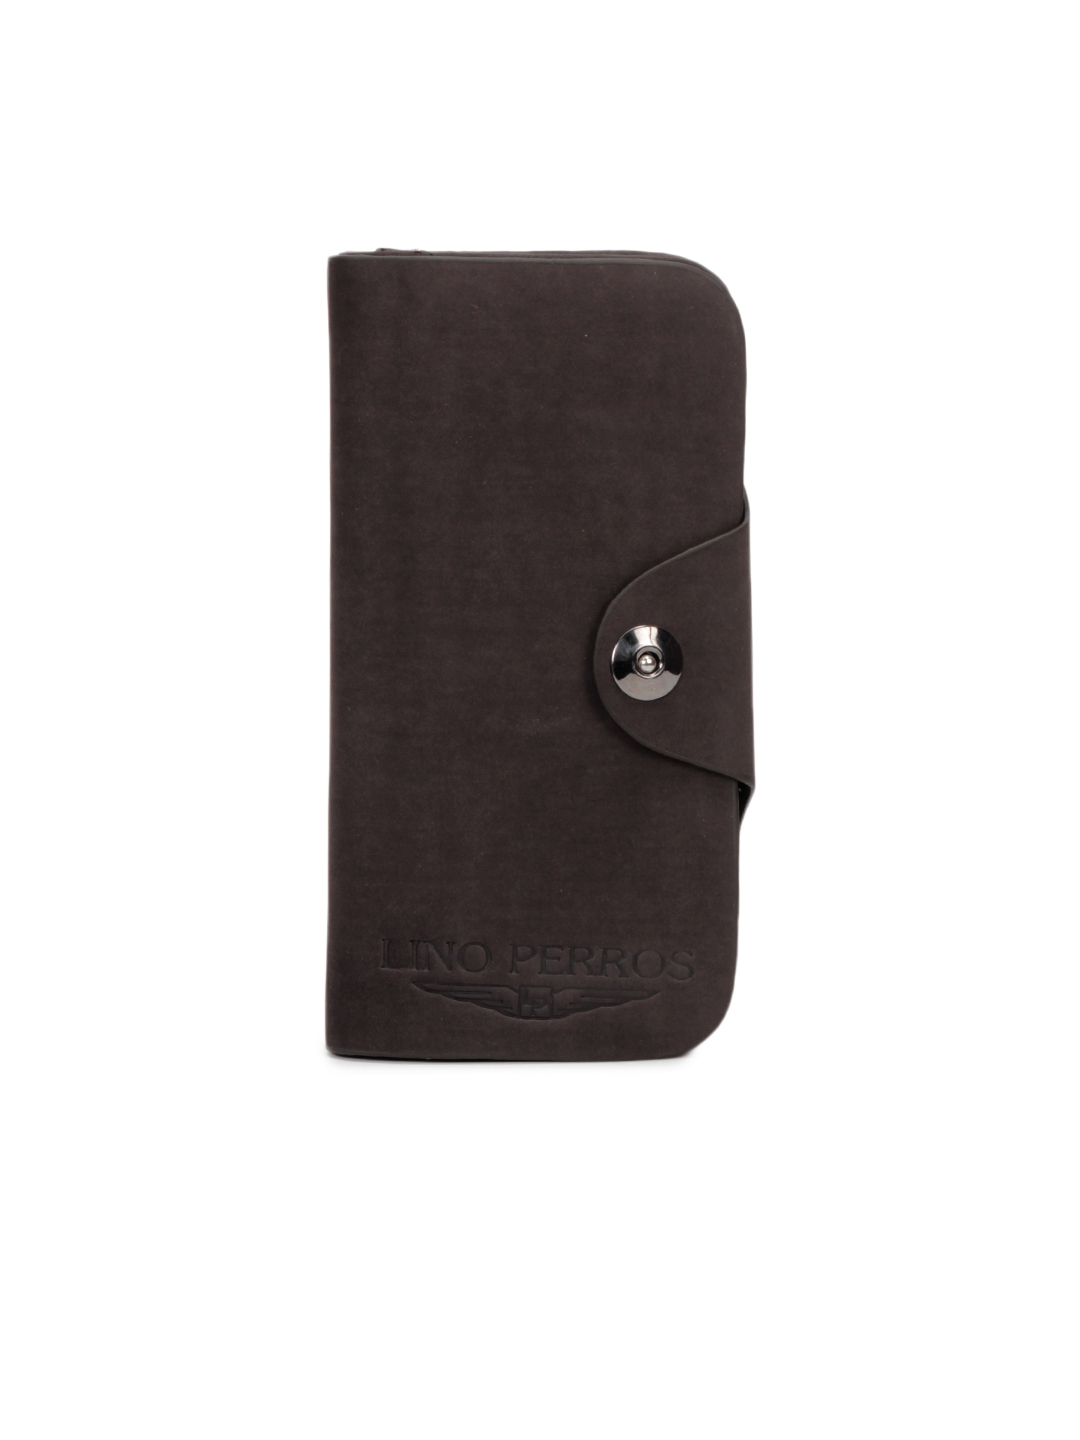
Lino Perros Women Classic Brown Wallet
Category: Accessories / Wallets / Wallets
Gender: Women
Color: Brown
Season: Winter 2015
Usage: Casual